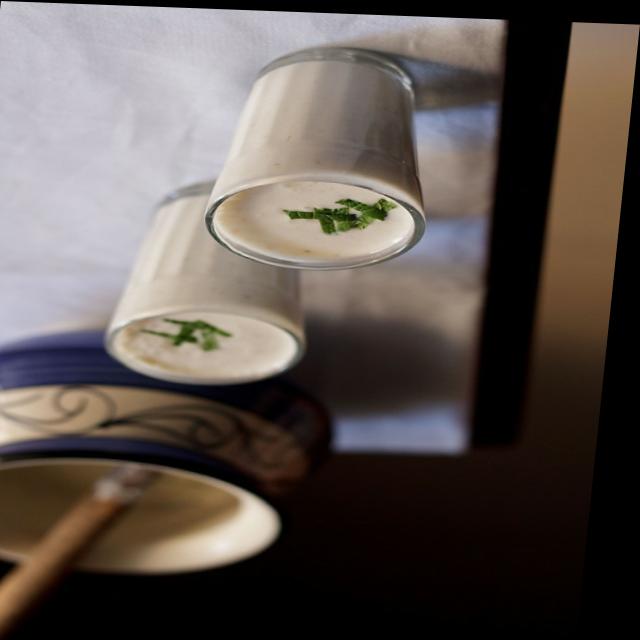
Dish: lassi